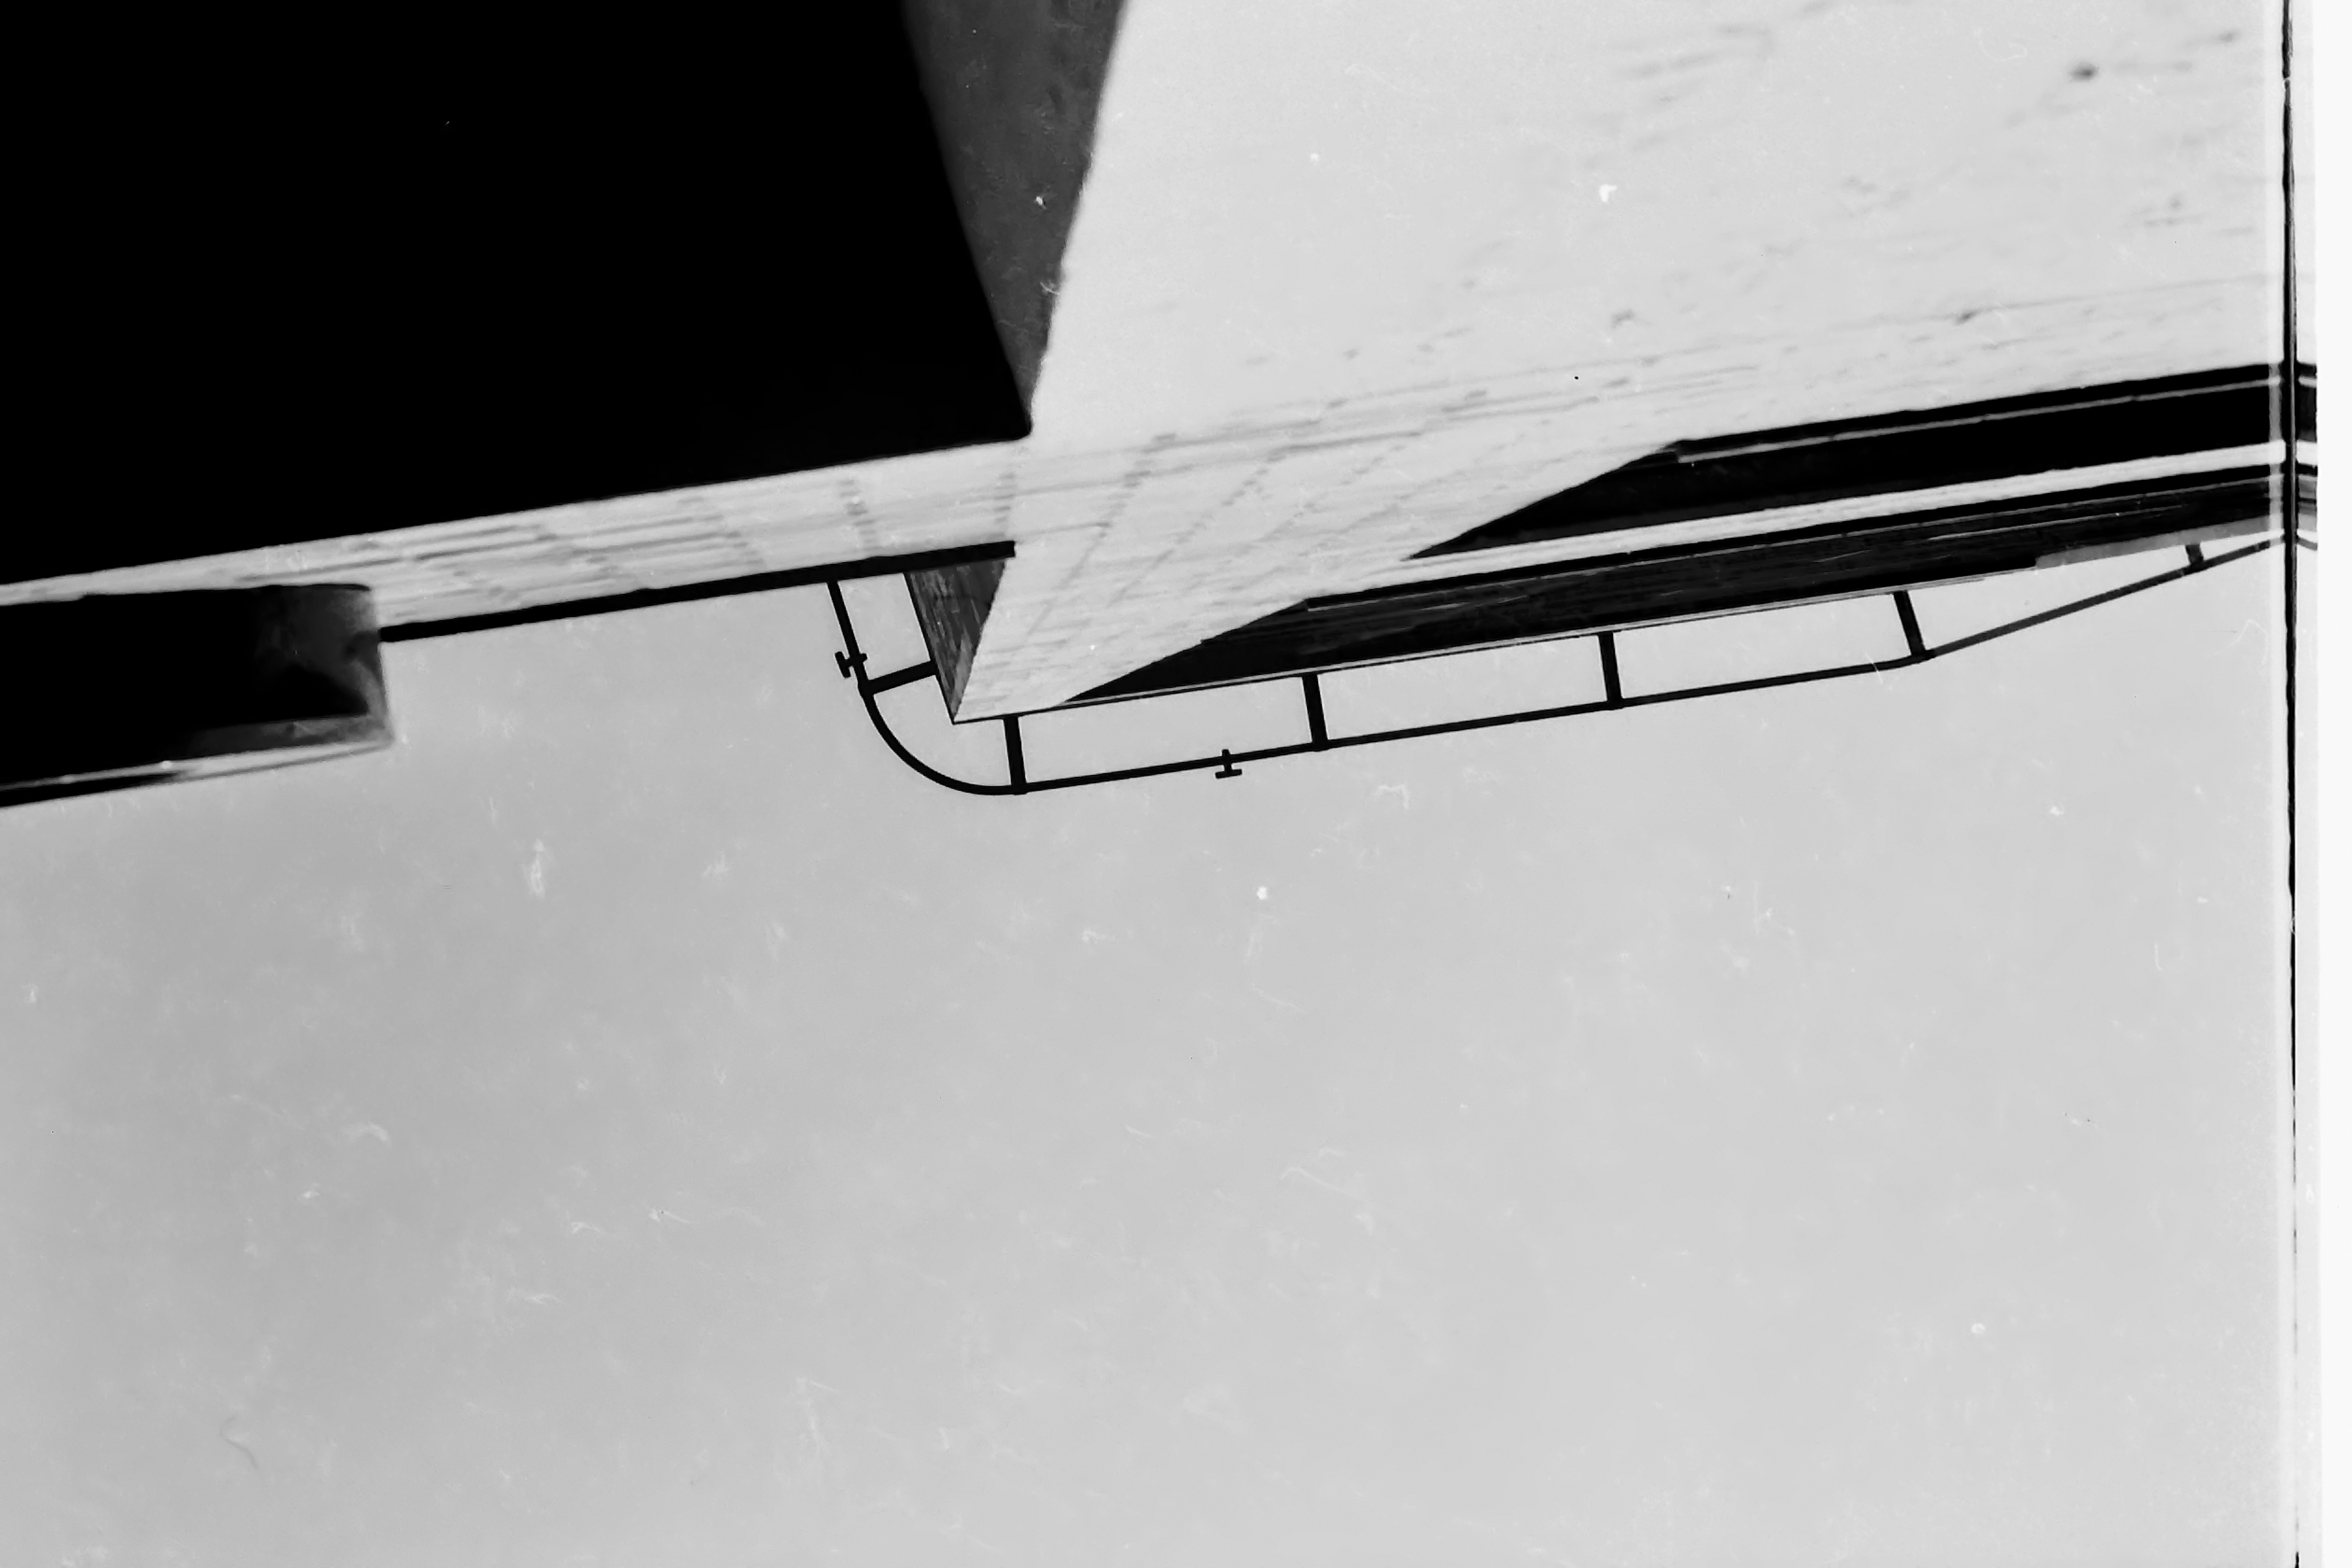
architectural, white, black, black and white, monochrome, monochrome photography, line, architecture, photography, style